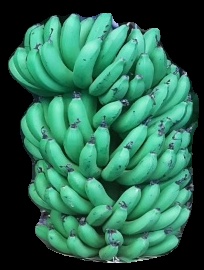
Variety: pachbale
Grade: grade1